Philippe Buache

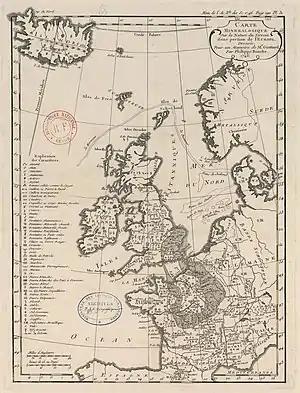
Jean-Étienne Guettard and Philippe Buache, "Carte minéralogique sur la nature du terrain d’une portion de l’Europe", possibly the first true geological map.

Philippe Buache (born La Neuville-au-Pont, 7 February 1700; died Paris, 24 January 1773) was a French geographer, known for inventing a new system of geography and popularizing this field.